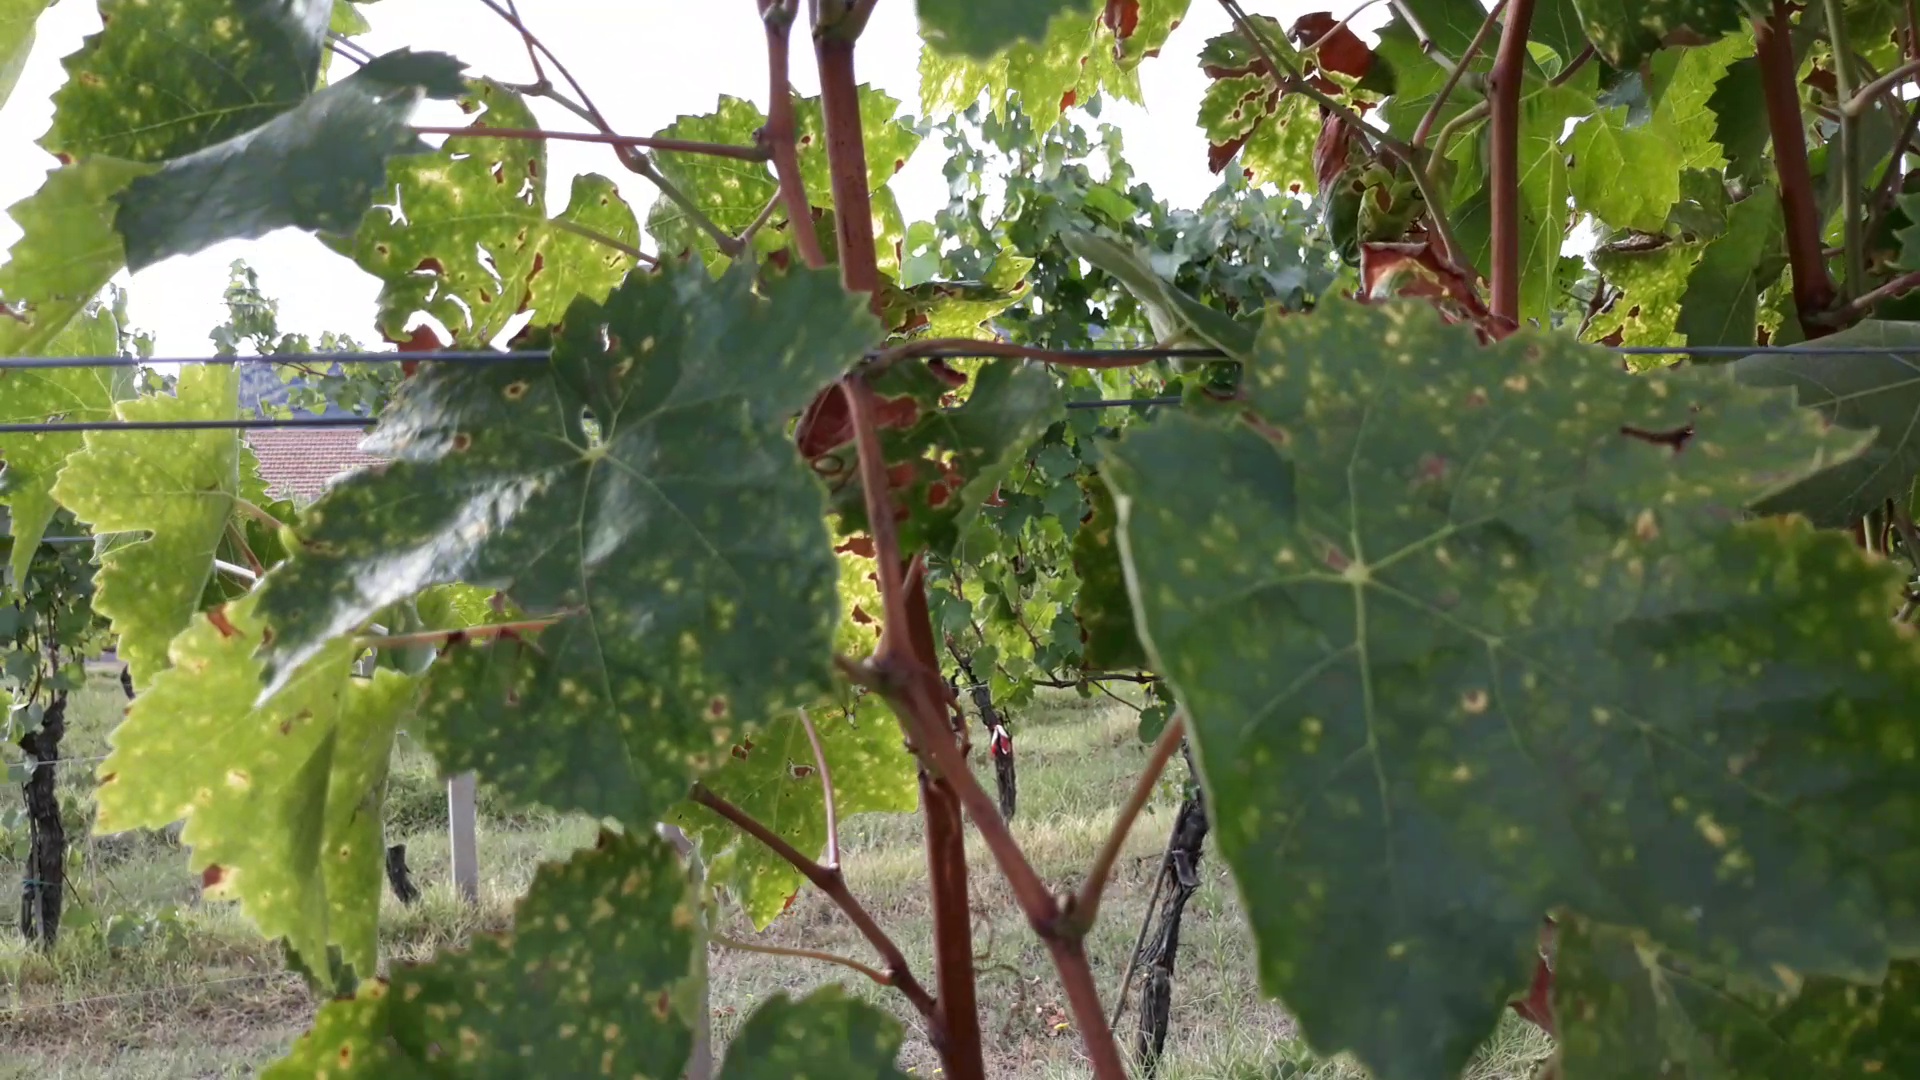
Label: esca